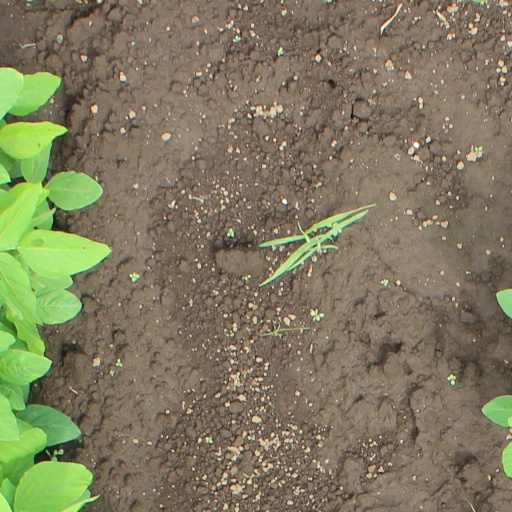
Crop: soybean